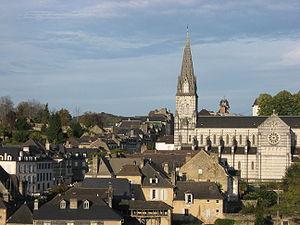
Eglise Notre Dame depuis les lacets du Biscondau (Oloron-Sainte-Marie) (Pyrénées-Atlantiques) Pyrénées).
Oloron est une ancienne commune française du département des Pyrénées-Atlantiques. Le 18 mai 1858, la commune fusionne avec Sainte-Marie-Legugnon pour former la nouvelle commune d'Oloron-Sainte-Marie.
Oloron-Sainte-Marie est une commune française située dans le département des Pyrénées-Atlantiques, en région Nouvelle-Aquitaine.